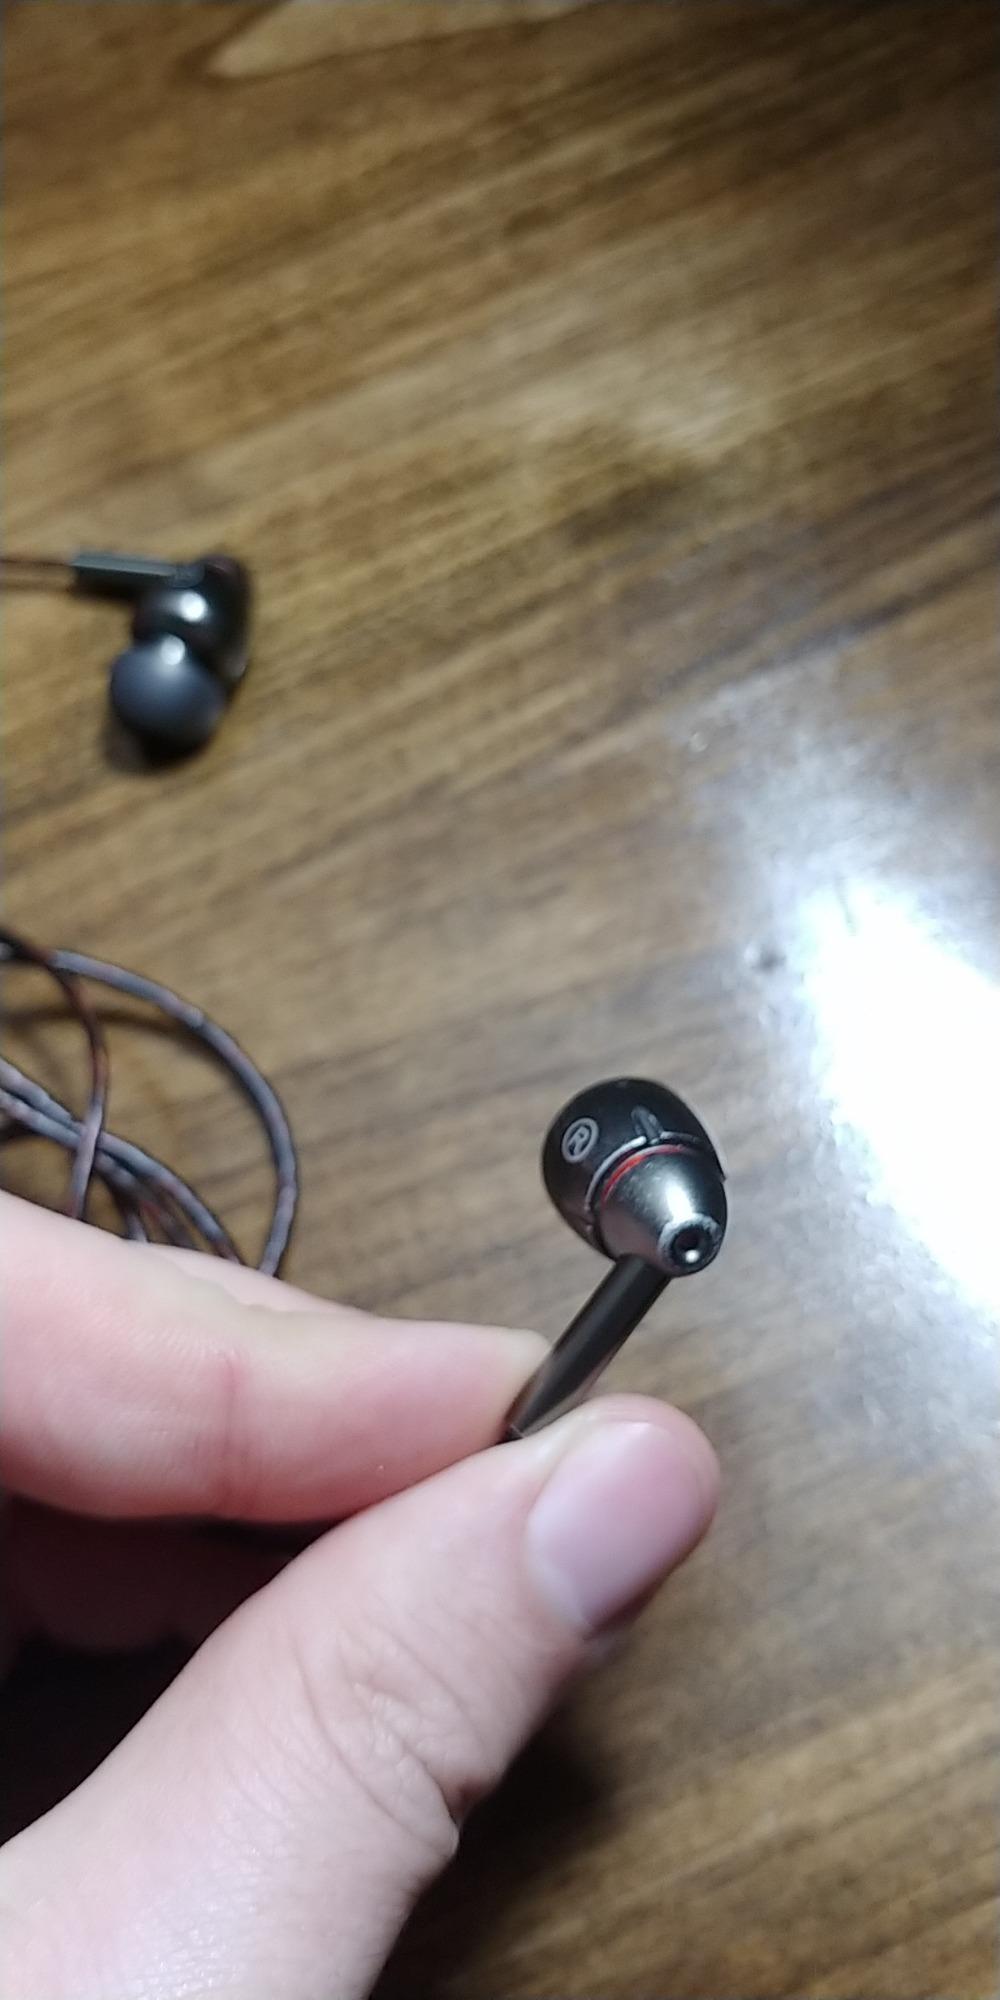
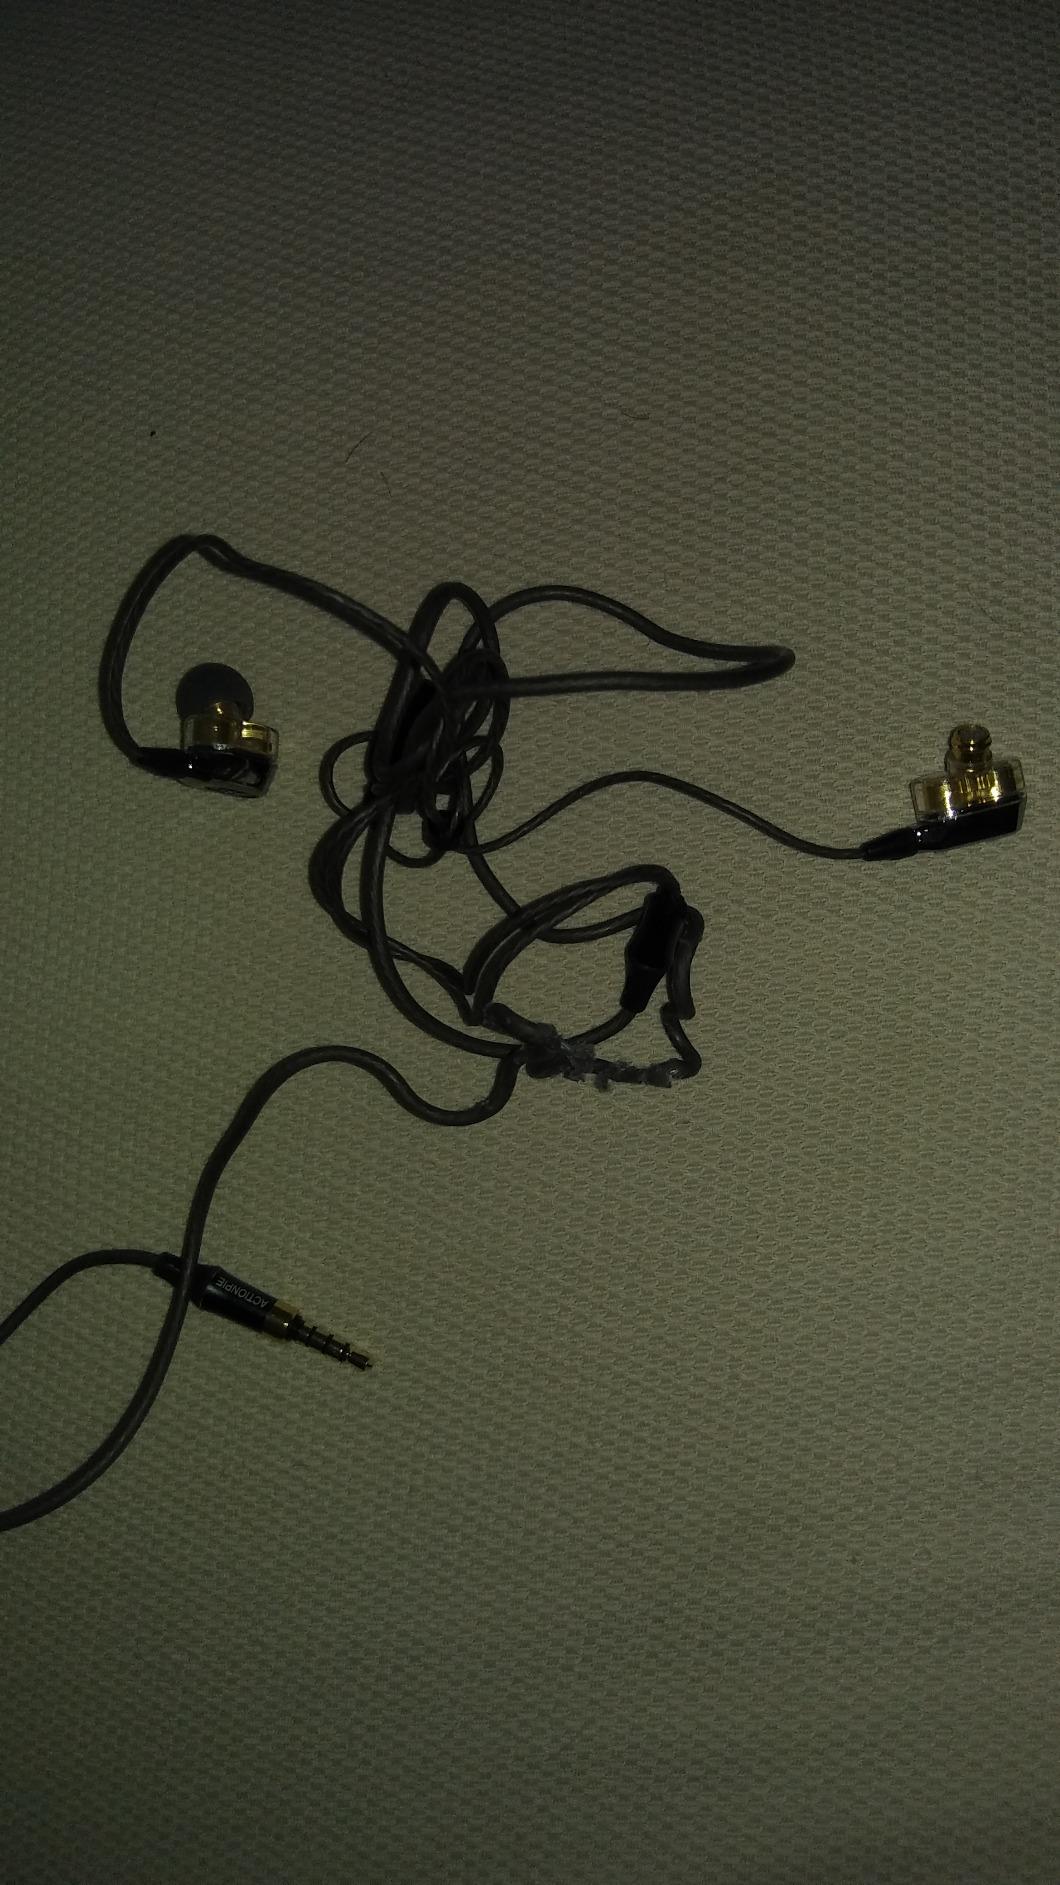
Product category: headphones
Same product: no